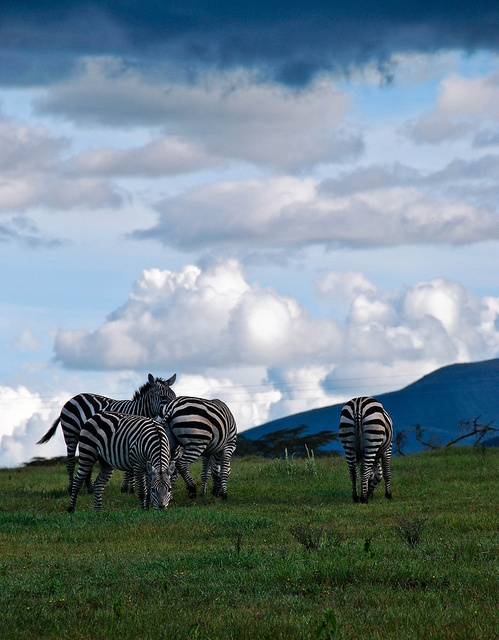
A group of zebras in a grassy area next to a mountain.
Four Zebras nibbling grass on the plain beneath a cloud filled sky.
a pack of zebra grazing on an open field
a couple of zebras stand on a grassy hill
a couple of zebras are standing in a gassy field